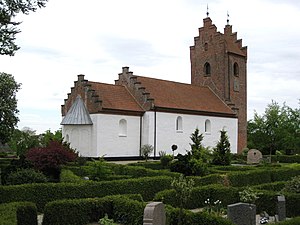
Thorsø (by)
Thorsø Kirke i Thorsø, Østjylland.
Thorsø er en by i Østjylland med 1.837 indbyggere beliggende 7 km nordvest for Hammel, 17 km sydøst for Bjerringbro, 25 km nordøst for Silkeborg og 34 km nordvest for Aarhus. Thorsø ligger i kuperet terræn i den vestligste del af Favrskov Kommune i Region Midtjylland.